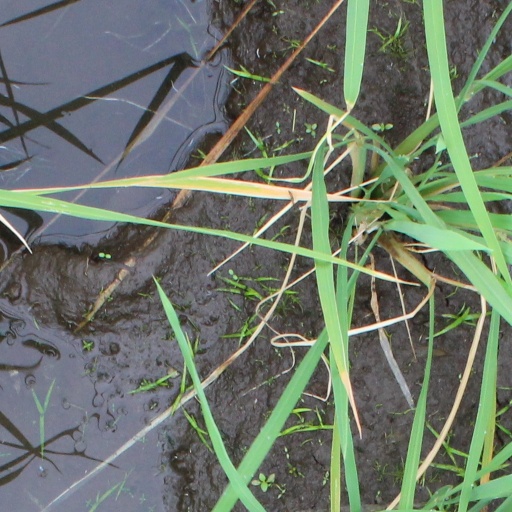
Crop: rice